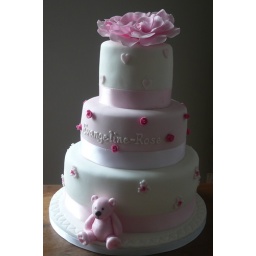
Christening cake in pinks and white for a baby with Rose in her name - loved doing this!